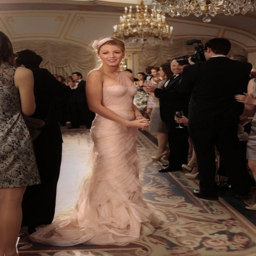
72 looks for some style inspiration worn by by tv character .